Milecastle 39

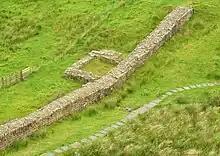
Peel Gap Tower

In summer 1987 excavations along Hadrian's Wall (made jointly by the National Trust and English Heritage) discovered the foundations of a Roman tower between turrets 39A and 39B. The tower is located west of Turret 39A in the lowest part of Peel Gap. It appears to have been constructed shortly after the wall had been completed, as evidenced by the lower build quality, and that it was built abutting the wall (rather than recessed into it like other turrets). The foundations are rectangular, measuring (east/west) by (north/south), with walls thick. The doorway (located at the east end of the south wall) was found to have been blocked up. The foundations of a platform were found along the outside of the west wall.